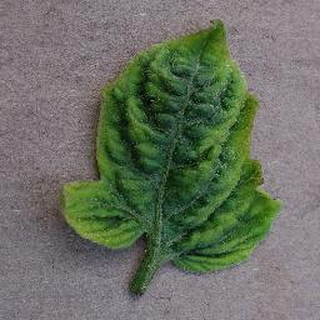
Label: tomato_yellow_leaf_curl_virus